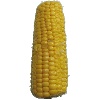
Label: Corn 1